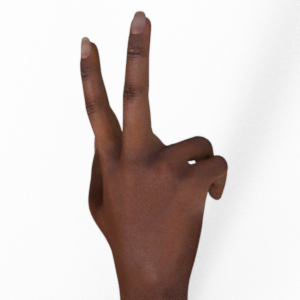
Label: scissors